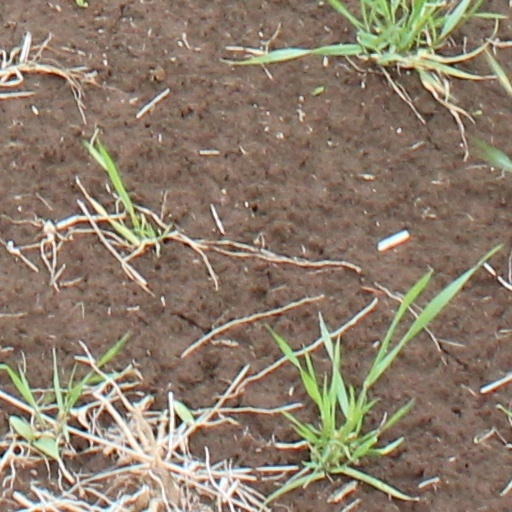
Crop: wheat